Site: brandenburg
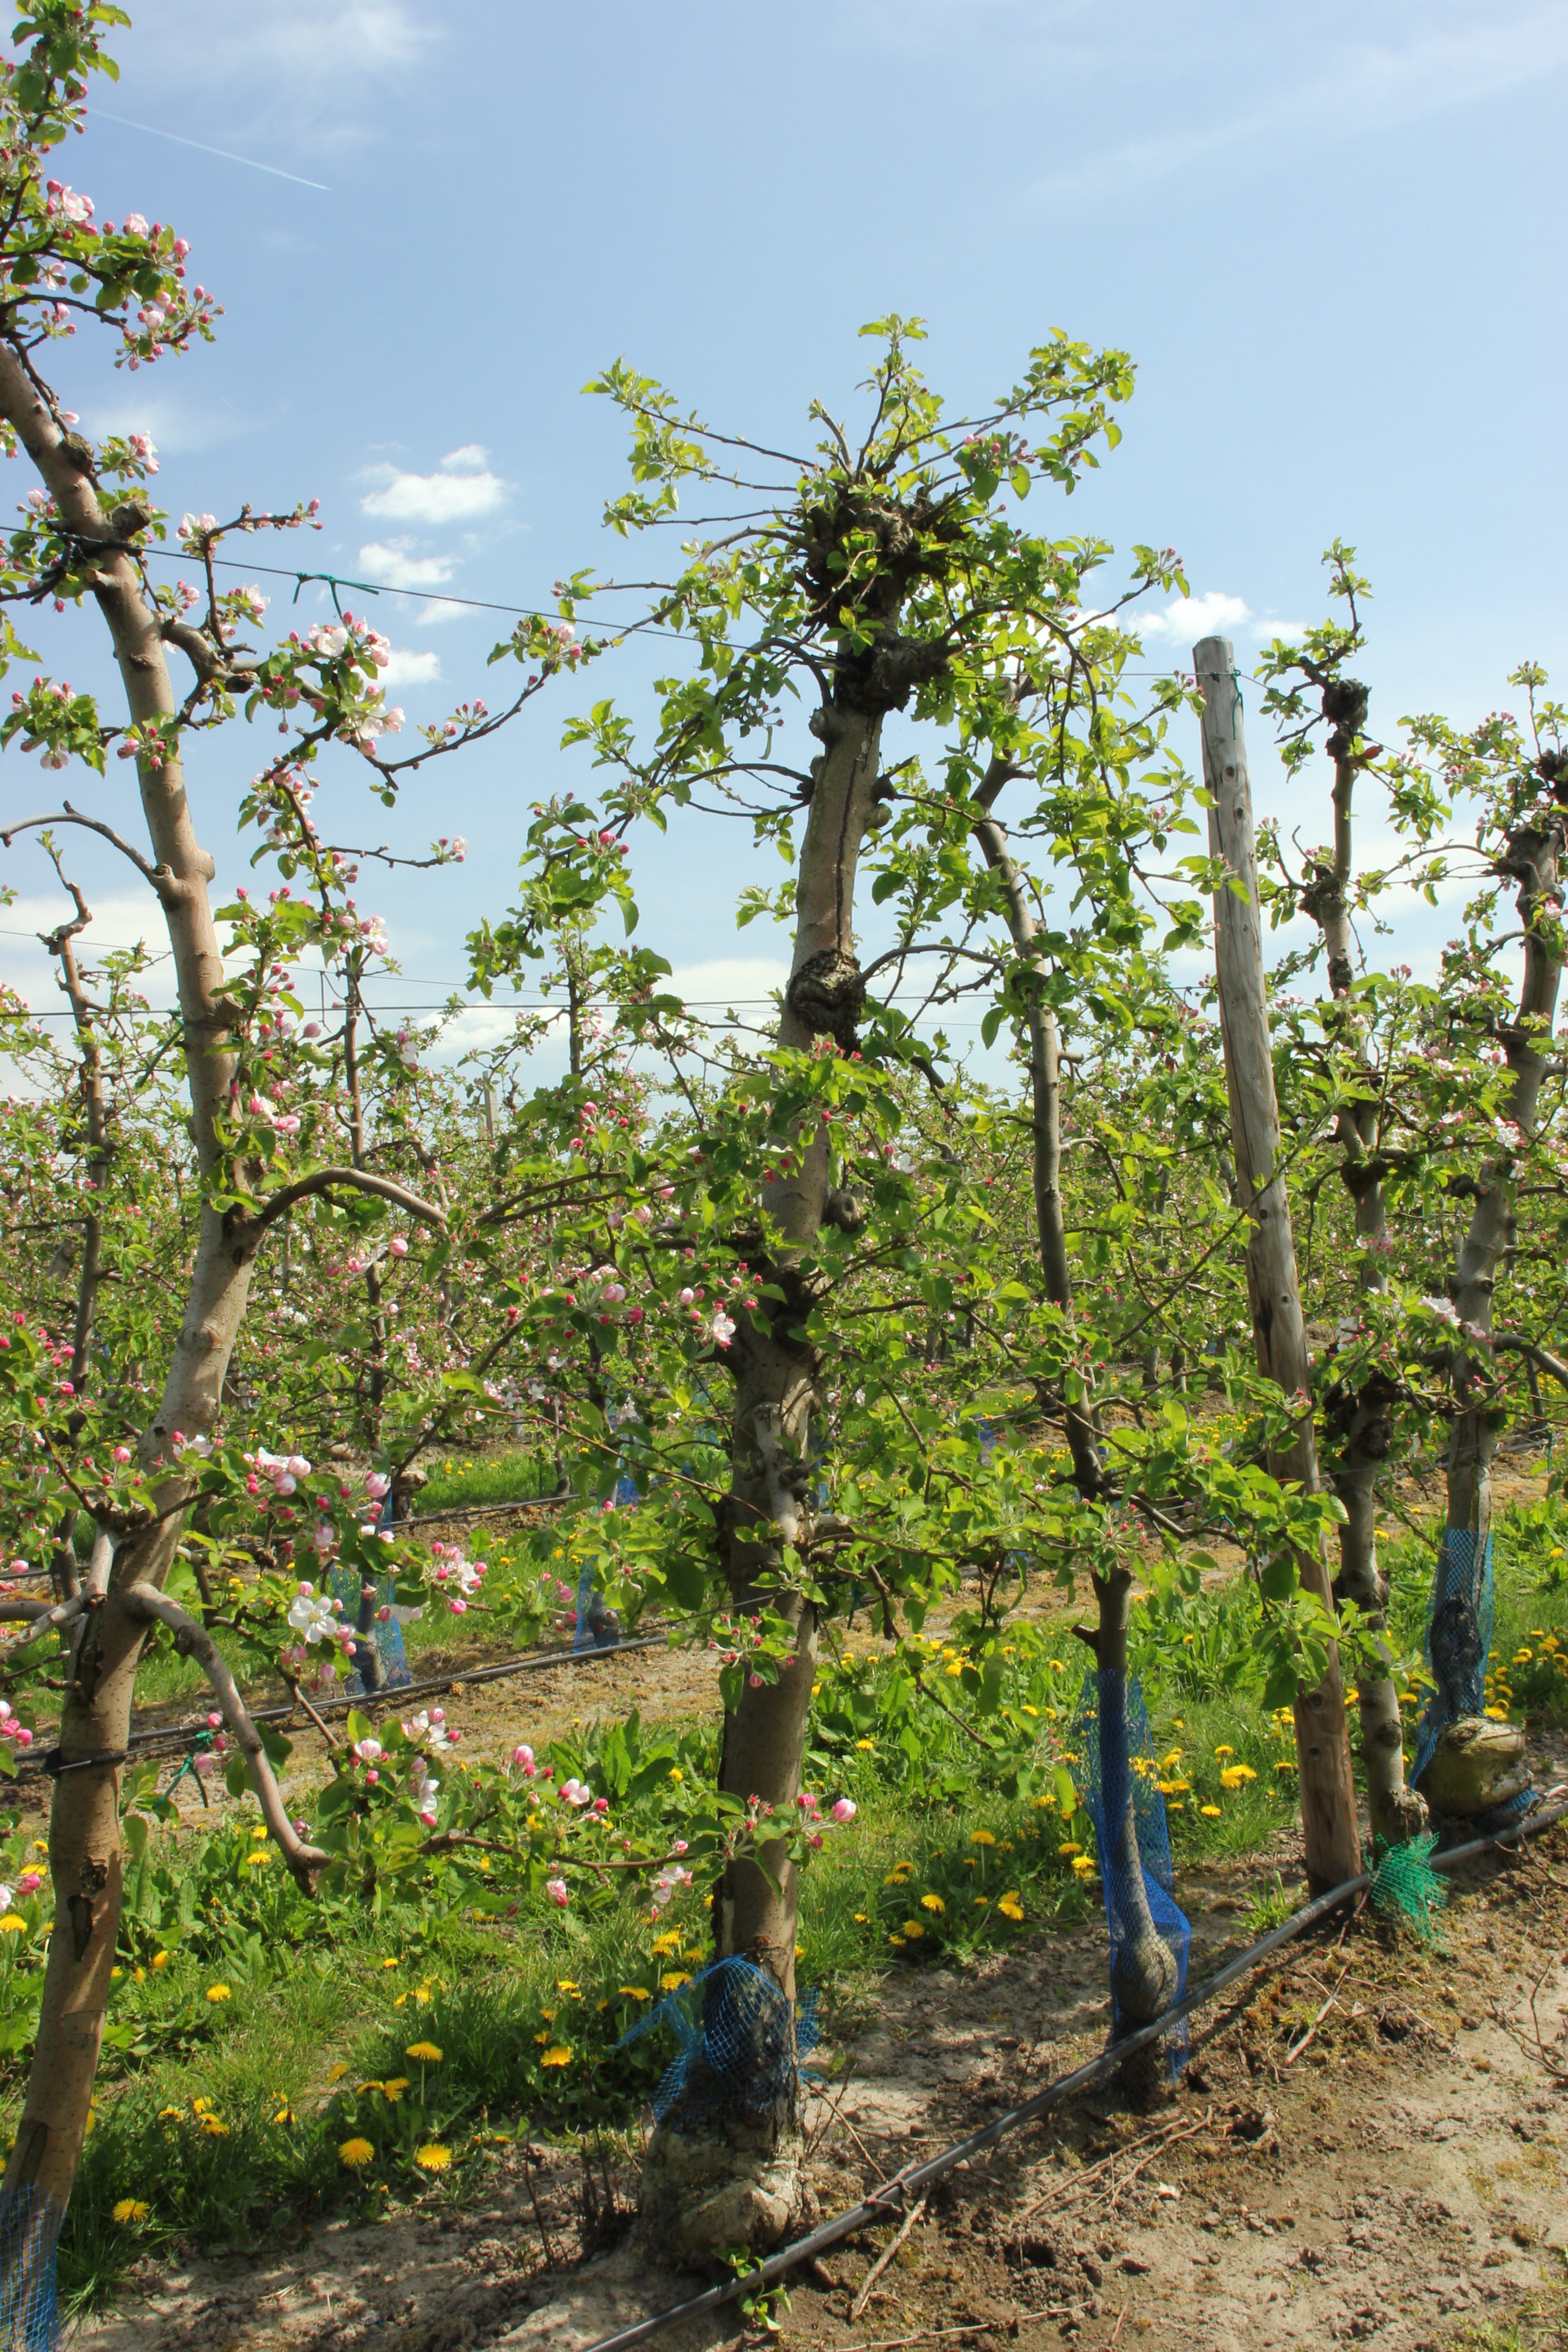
Growth stage (BBCH 57): Inflorescence emergence